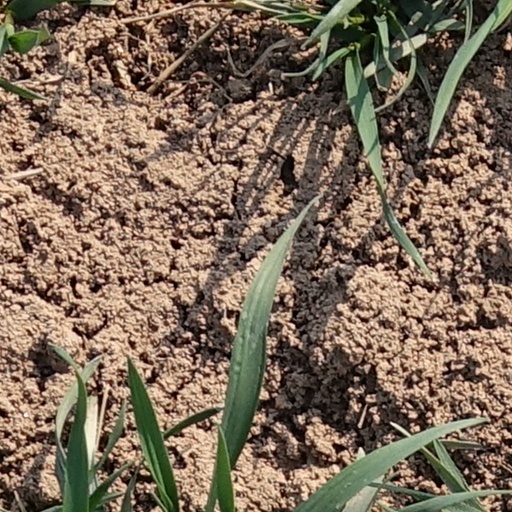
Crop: wheat